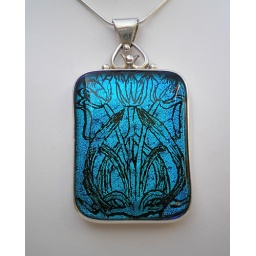
Hand made dichroic glass cabochon, bezel set in sterling silver